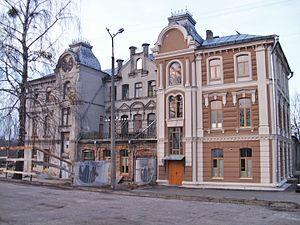
La culture de la Biélorussie, pays de l'Europe de l'Est, désigne d'abord les pratiques culturelles observables de ses habitants.
L’histoire des Juifs en Biélorussie paraît commencer au XIVᵉ siècle avec l’installation des premiers juifs dans le Grand-duché de Lituanie qui comprenait alors la Biélorussie. Après plus de cinq siècles d'une histoire importante sur les plans économique, culturel et religieux, la Shoah entraine leur quasi-disparition après leur regroupement forcé dans les ghettos locaux et leur déportation dans les camps d'extermination nazis, conformément aux plans de la « solution finale » et du Generalplan Ost. Ceux des Juifs qui l'ont pu ayant pris les armes pour résister, une petite population juive subsiste en Biélorussie soviétique mais finit par disparaître presque totalement par émigration ou assimilation dans les dernières années de l'Union soviétique et après l'indépendance de la Biélorussie.
Hrodna ou Grodno est une ville de Biélorussie et la capitale administrative de la voblast de Hrodna. Sa population s'élevait à 368 710 habitants en 2017.